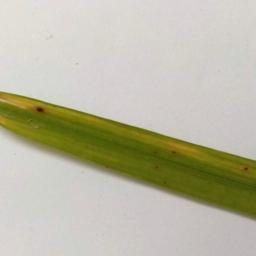
Label: Rice___Brown_Spot